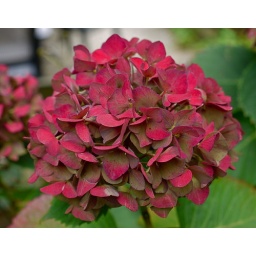
Deze hortensiabloem was deze zomer blauw. This hydrangea flower bloomed in a blue color